Elizabeth Pérez

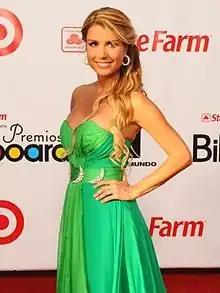
Pérez at the 2009 "Billboard" Latin Music Awards in Miami

Elizabeth Pérez ( June 16, 1976) is a Cuban-Venezuelan-American television journalist and presenter working for CNN en Español in Miami, Florida.